Brynard Stander

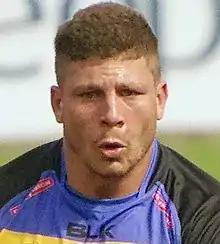
Stander in 2016

Brynard Stander is a South African rugby union player, currently playing in Australia with the Western Force. His usual position is flanker.